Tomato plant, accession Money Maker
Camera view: horizontal (90 deg, fisheye); turntable rotation: 60 degrees
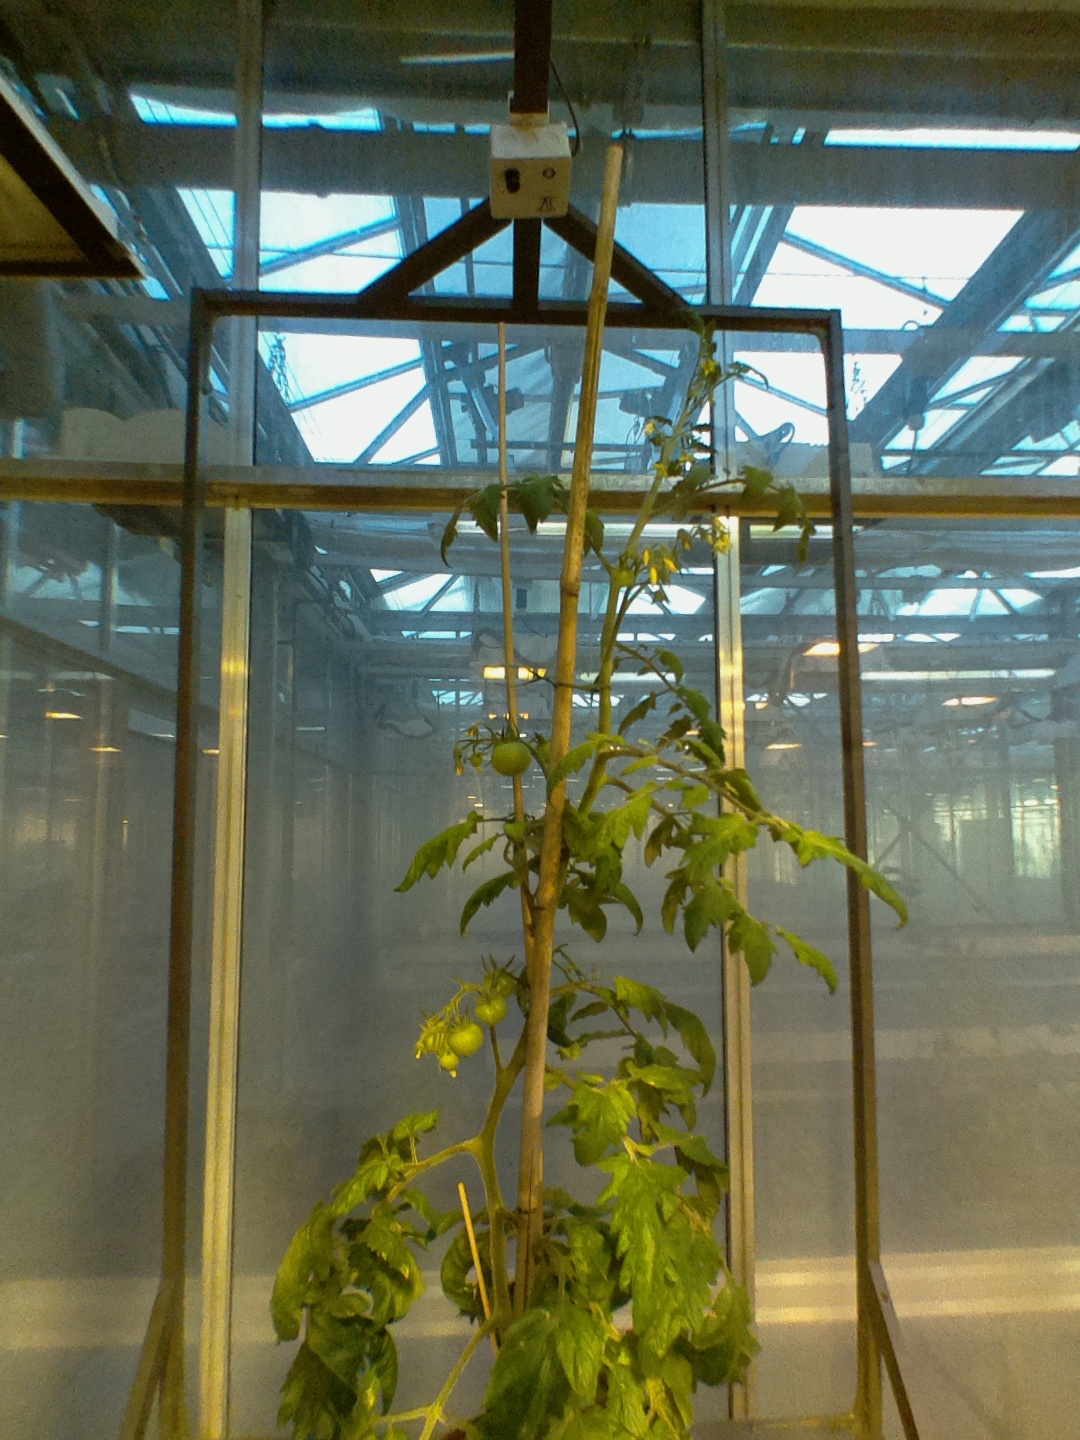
BBCH growth stage 72: 20%-30% of final fruit size